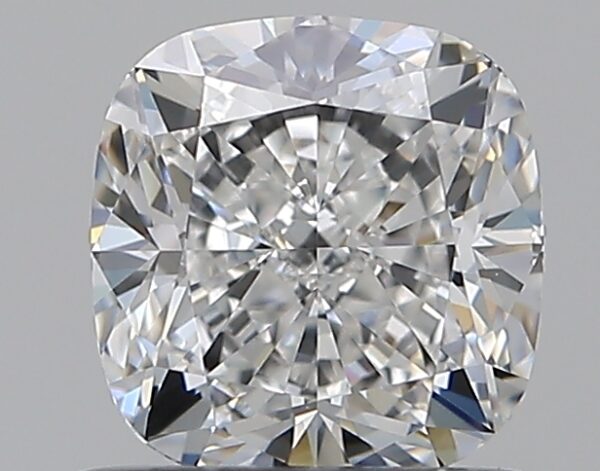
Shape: cushion
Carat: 0.81
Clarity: VVS2
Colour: F
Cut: EX
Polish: EX
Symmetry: EX
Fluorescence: N
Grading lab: GIA
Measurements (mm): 5.34 x 5.16 x 3.51